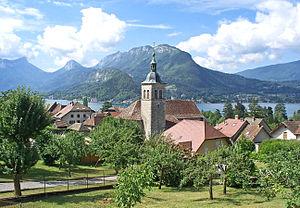
Église Saint-Maurice de Talloires, au bord du lac d'Annecy
Talloires-Montmin est une commune nouvelle située dans le département de la Haute-Savoie, en région Auvergne-Rhône-Alpes.
Talloires est une ancienne commune française située dans le département de la Haute-Savoie en région Rhône-Alpes. Située sur la rive est du lac d'Annecy, la commune est membre de la communauté de communes de la Tournette.